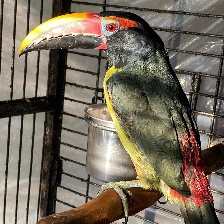
Species: COLLARED ARACARI
Scientific name: PTEROGLOSSUS TORQUATUS
ImageNet parent category: toucan